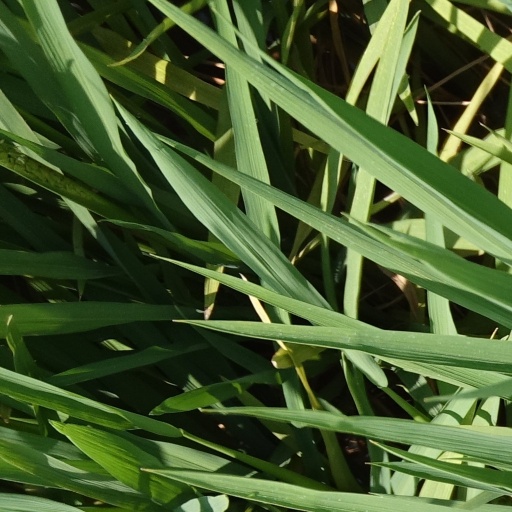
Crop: rice